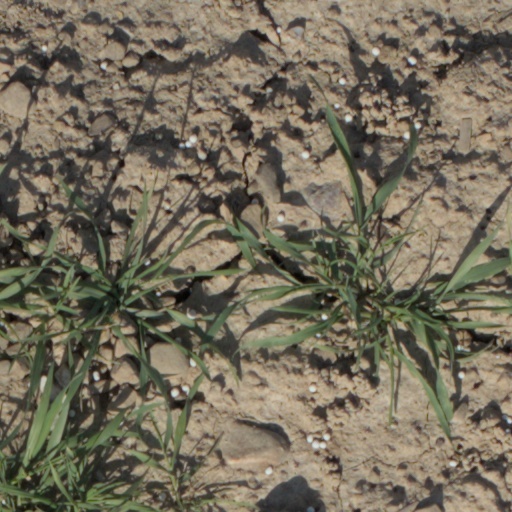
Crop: wheat